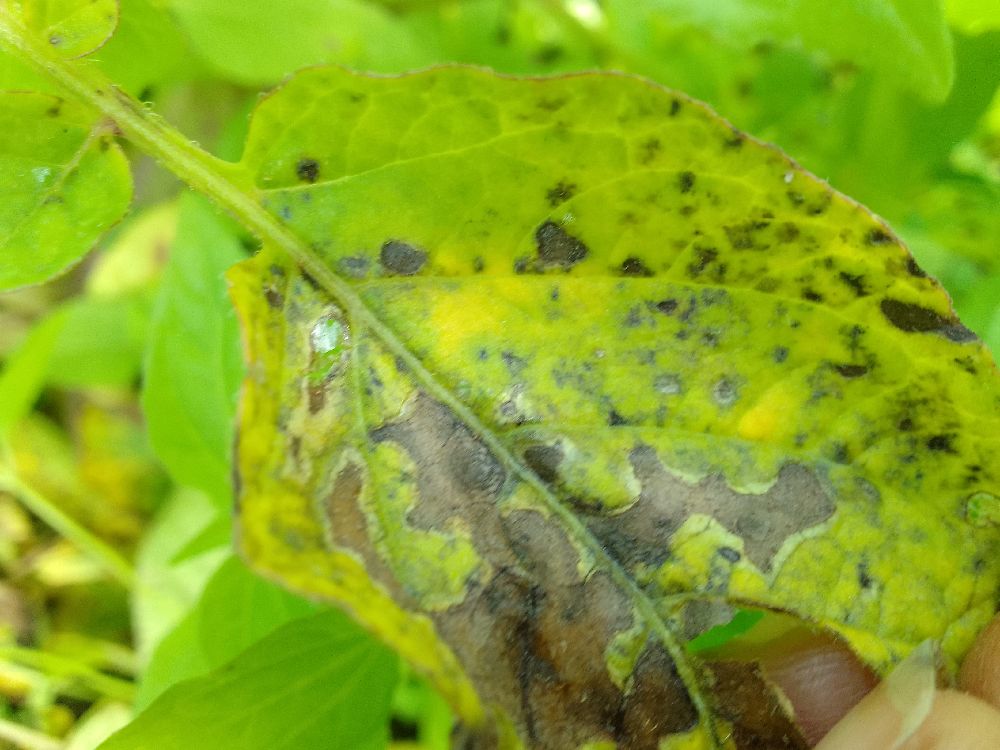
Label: Early blight